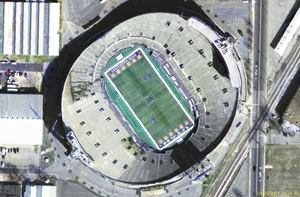
Image satellite du Liberty Bowl Memorial Stadium.
Le Liberty Bowl Memorial Stadium est un stade de football américain situé près du Mid-South Coliseum et du Libertyland dans le Mid-South Fairgrounds à l'est de Memphis dans l'État du Tennessee.
Les Southmen de Memphis sont une ancienne franchise de football américain qui évoluait dans la World Football League en 1974 et 1975. Ils disputaient leurs rencontres au Liberty Bowl Memorial Stadium à Memphis, dans l'État du Tennessee aux États-Unis.